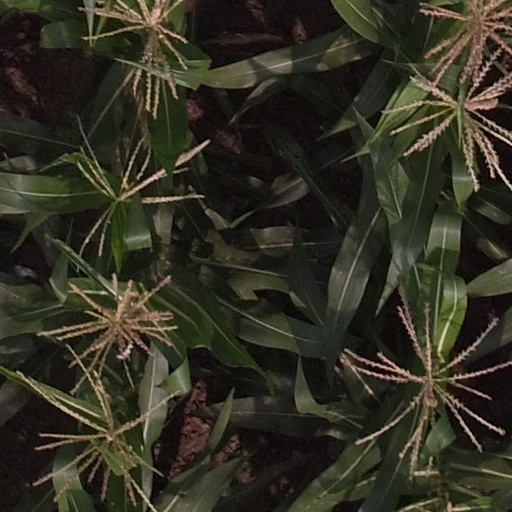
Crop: maize; corn